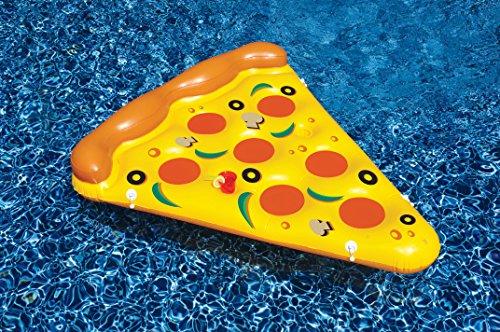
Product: Swimline Inflatable Pizza Slice Pool Float
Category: Toys & Games | Sports & Outdoor Play | Pools & Water Toys
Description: CAN BE RAFTED UP WITH A SECOND SLICE OR MORE.
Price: $25.84
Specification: ProductDimensions:61x49x5inches|ItemWeight:4.5pounds|ShippingWeight:4.7pounds(Viewshippingratesandpolicies)|DomesticShipping:ItemcanbeshippedwithinU.S.|InternationalShipping:ThisitemcanbeshippedtoselectcountriesoutsideoftheU.S.LearnMore|ASIN:B00QMP7PQY|Itemmodelnumber:90645|Manufacturerrecommendedage:7-15years